K-means clustering

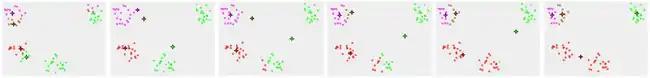
A typical example of the "k"-means convergence to a local minimum. In this example, the result of "k"-means clustering (the right figure) contradicts the obvious cluster structure of the data set. The small circles are the data points, the four ray stars are the centroids (means). The initial configuration is on the left figure. The algorithm converges after five iterations presented on the figures, from the left to the right. The illustration was prepared with the Mirkes Java applet.

A key limitation of "k"-means is its cluster model. The concept is based on spherical clusters that are separable so that the mean converges towards the cluster center. The clusters are expected to be of similar size, so that the assignment to the nearest cluster center is the correct assignment. When for example applying "k"-means with a value of formula_41 onto the well-known Iris flower data set, the result often fails to separate the three Iris species contained in the data set. With formula_42, the two visible clusters (one containing two species) will be discovered, whereas with formula_41 one of the two clusters will be split into two even parts. In fact, formula_44 is more appropriate for this data set, despite the data set's containing 3 "classes". As with any other clustering algorithm, the "k"-means result makes assumptions that the data satisfy certain criteria. It works well on some data sets, and fails on others.